SMS Gefion

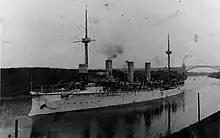
in the Kiel Canal sometime in the mid-1890s; the Levensau High Bridge is visible in the background

She was fitted with a fore and main pole mast with spotting tops to aid her gunnery. The ship had a crew of 13 officers and 289 enlisted men. She carried a number of small boats, including one picket boat, one pinnace, two cutters, two yawls, and one dinghy. was crank, rolled badly, and made severe leeway, and her decks were wet in a head sea. She nevertheless maneuvered well and had a tight turning radius. She had a metacentric height of . Steering was controlled by a single rudder.